Frank Flanner

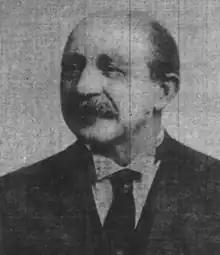

Frank W. Flanner (December 5, 1854 – February 17, 1912) was an American mortician, woodcarver, philanthropist and humanitarian.